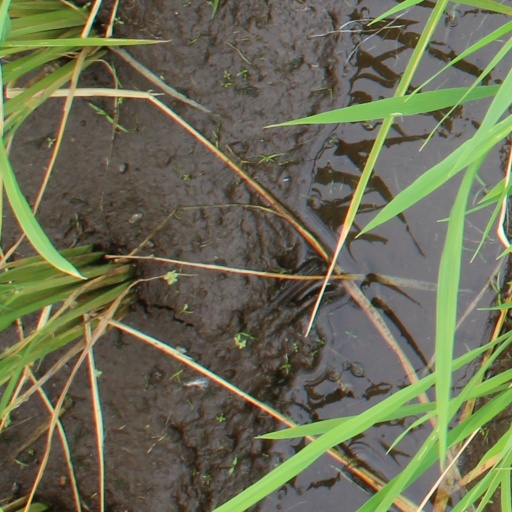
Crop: rice